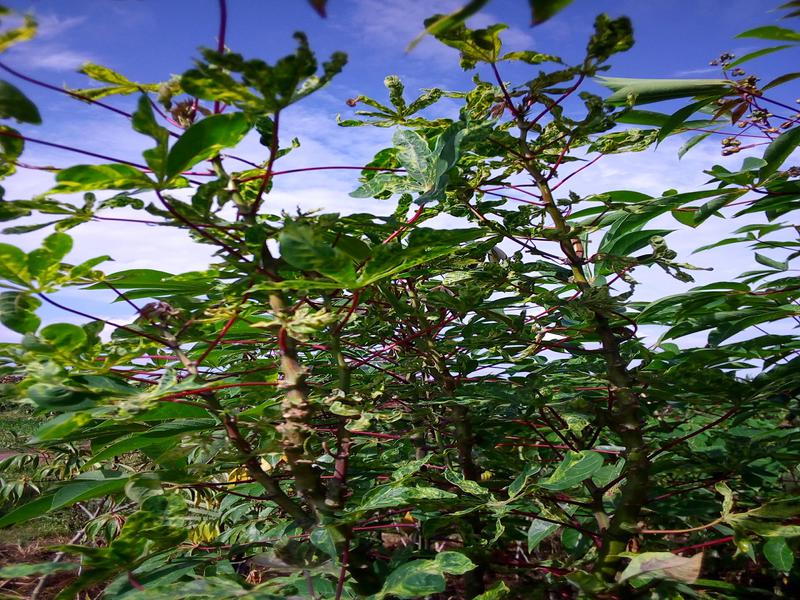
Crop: cassava
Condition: mosaic_disease